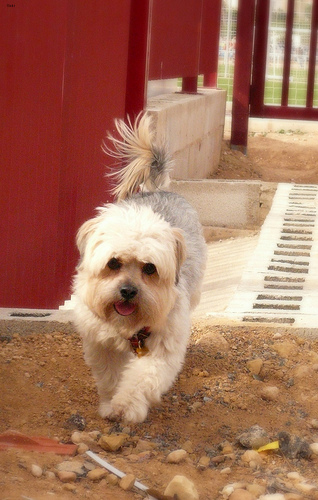
Breed: havanese